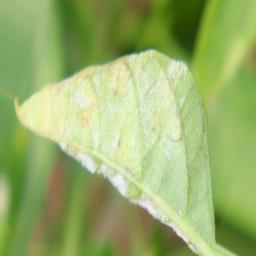
Label: powdery mildew